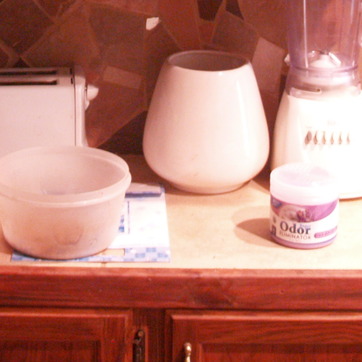
Material: ceramic